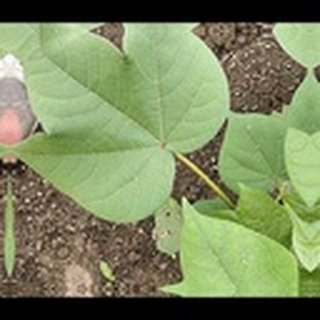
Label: healthy_cotton